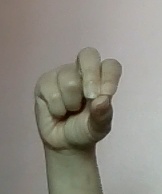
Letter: gaaf